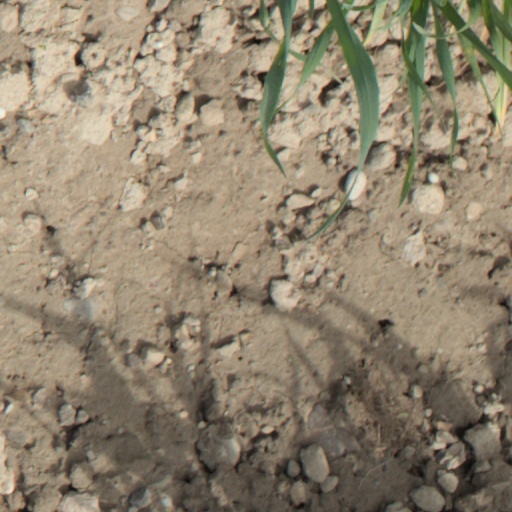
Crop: wheat